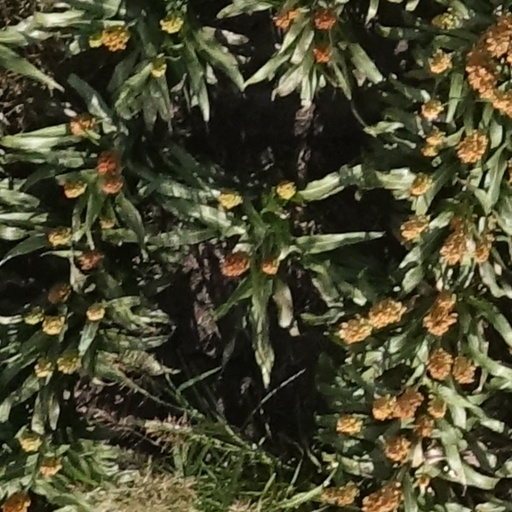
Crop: sorghum